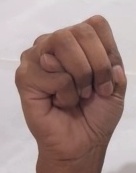
ASL sign: M